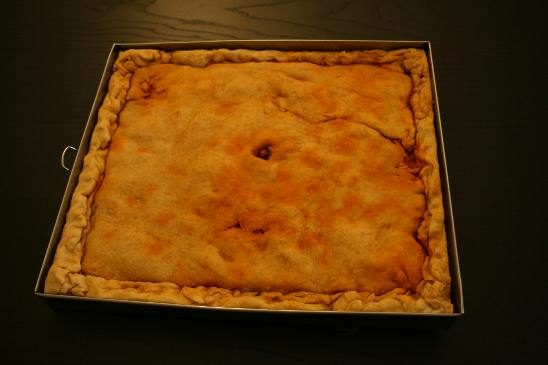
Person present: No